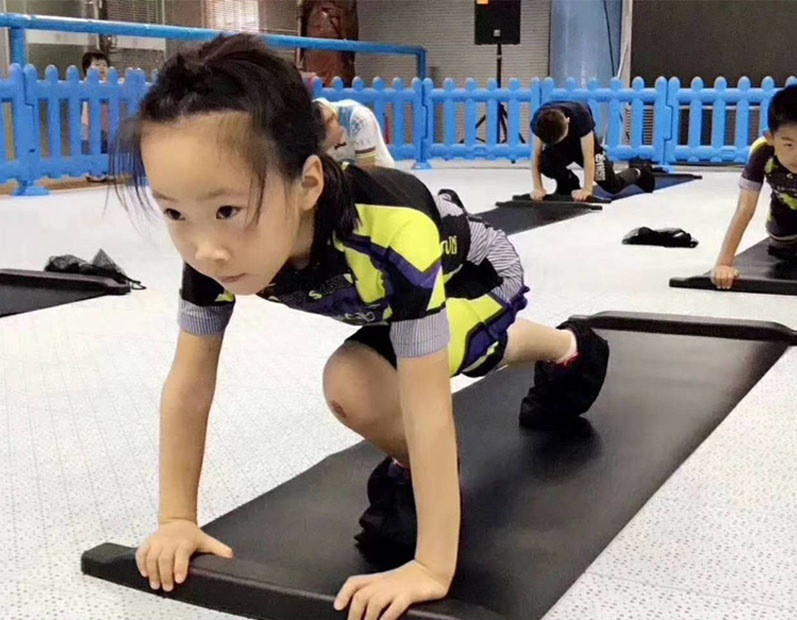
B-READY Kids Yoga Mat Speed Skating Balance Power Roller Skating Ice Hockey Training Board
Product information: Product category: roller skates Upper material: other Sole material: other Wheel type: other Series: Other Color: 1.4 meters (height below 1.2) to send shoe covers without oil, 1.6 meters (height 1.2-1.5 meters) to send shoe covers without oil, 1.8 meters (height 1.5 to 1.65 meters) to send shoe covers without oil, 2.0 meters (Height 1.65—1.75) No oiling is required to send shoe covers, 2.3 meters (height 1.75 or more) No oiling is required to send shoe covers Packing list: Balance training board x 1 Shoe cover x 1
Brand: B-READY
Category: Sporting Goods > Athletics > Figure Skating & Hockey > Figure Skating & Hockey Training Aids > Figure Skating & Hockey Balance Boards